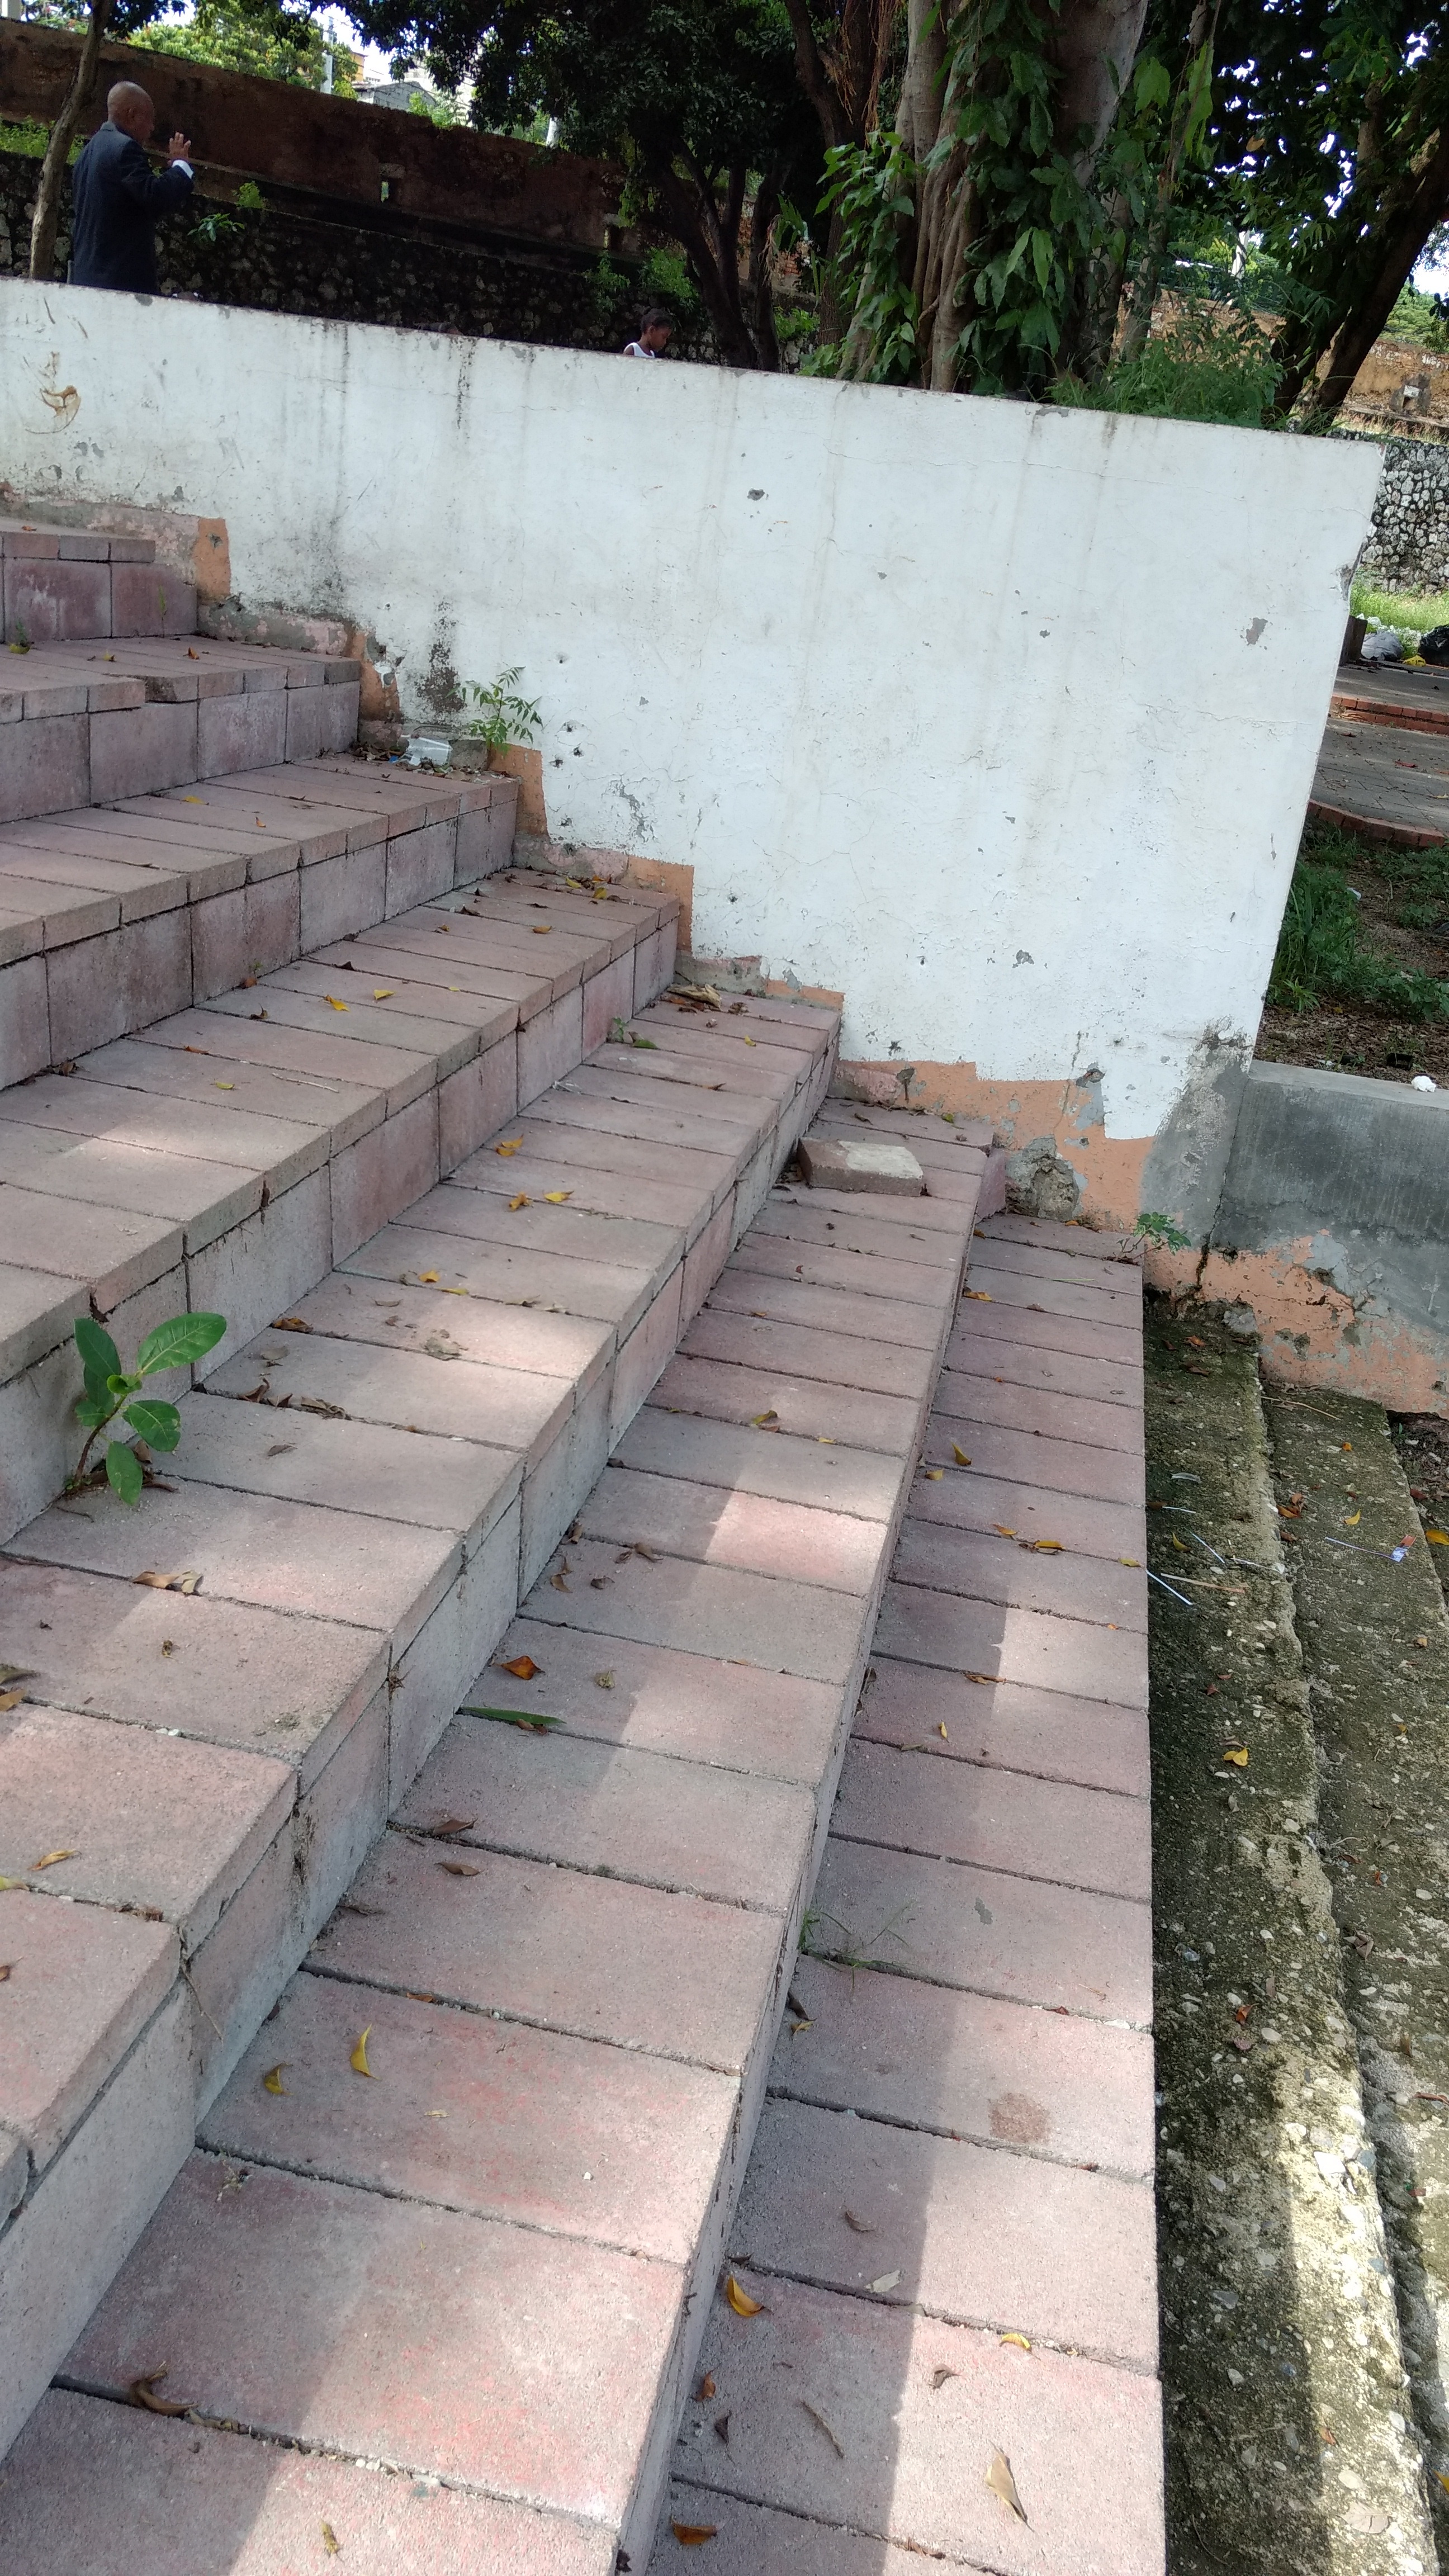
wood, sidewalk, roof, wall, walkway, backyard, garden, material, yard, road surface, outdoor structure